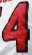
Number: 4